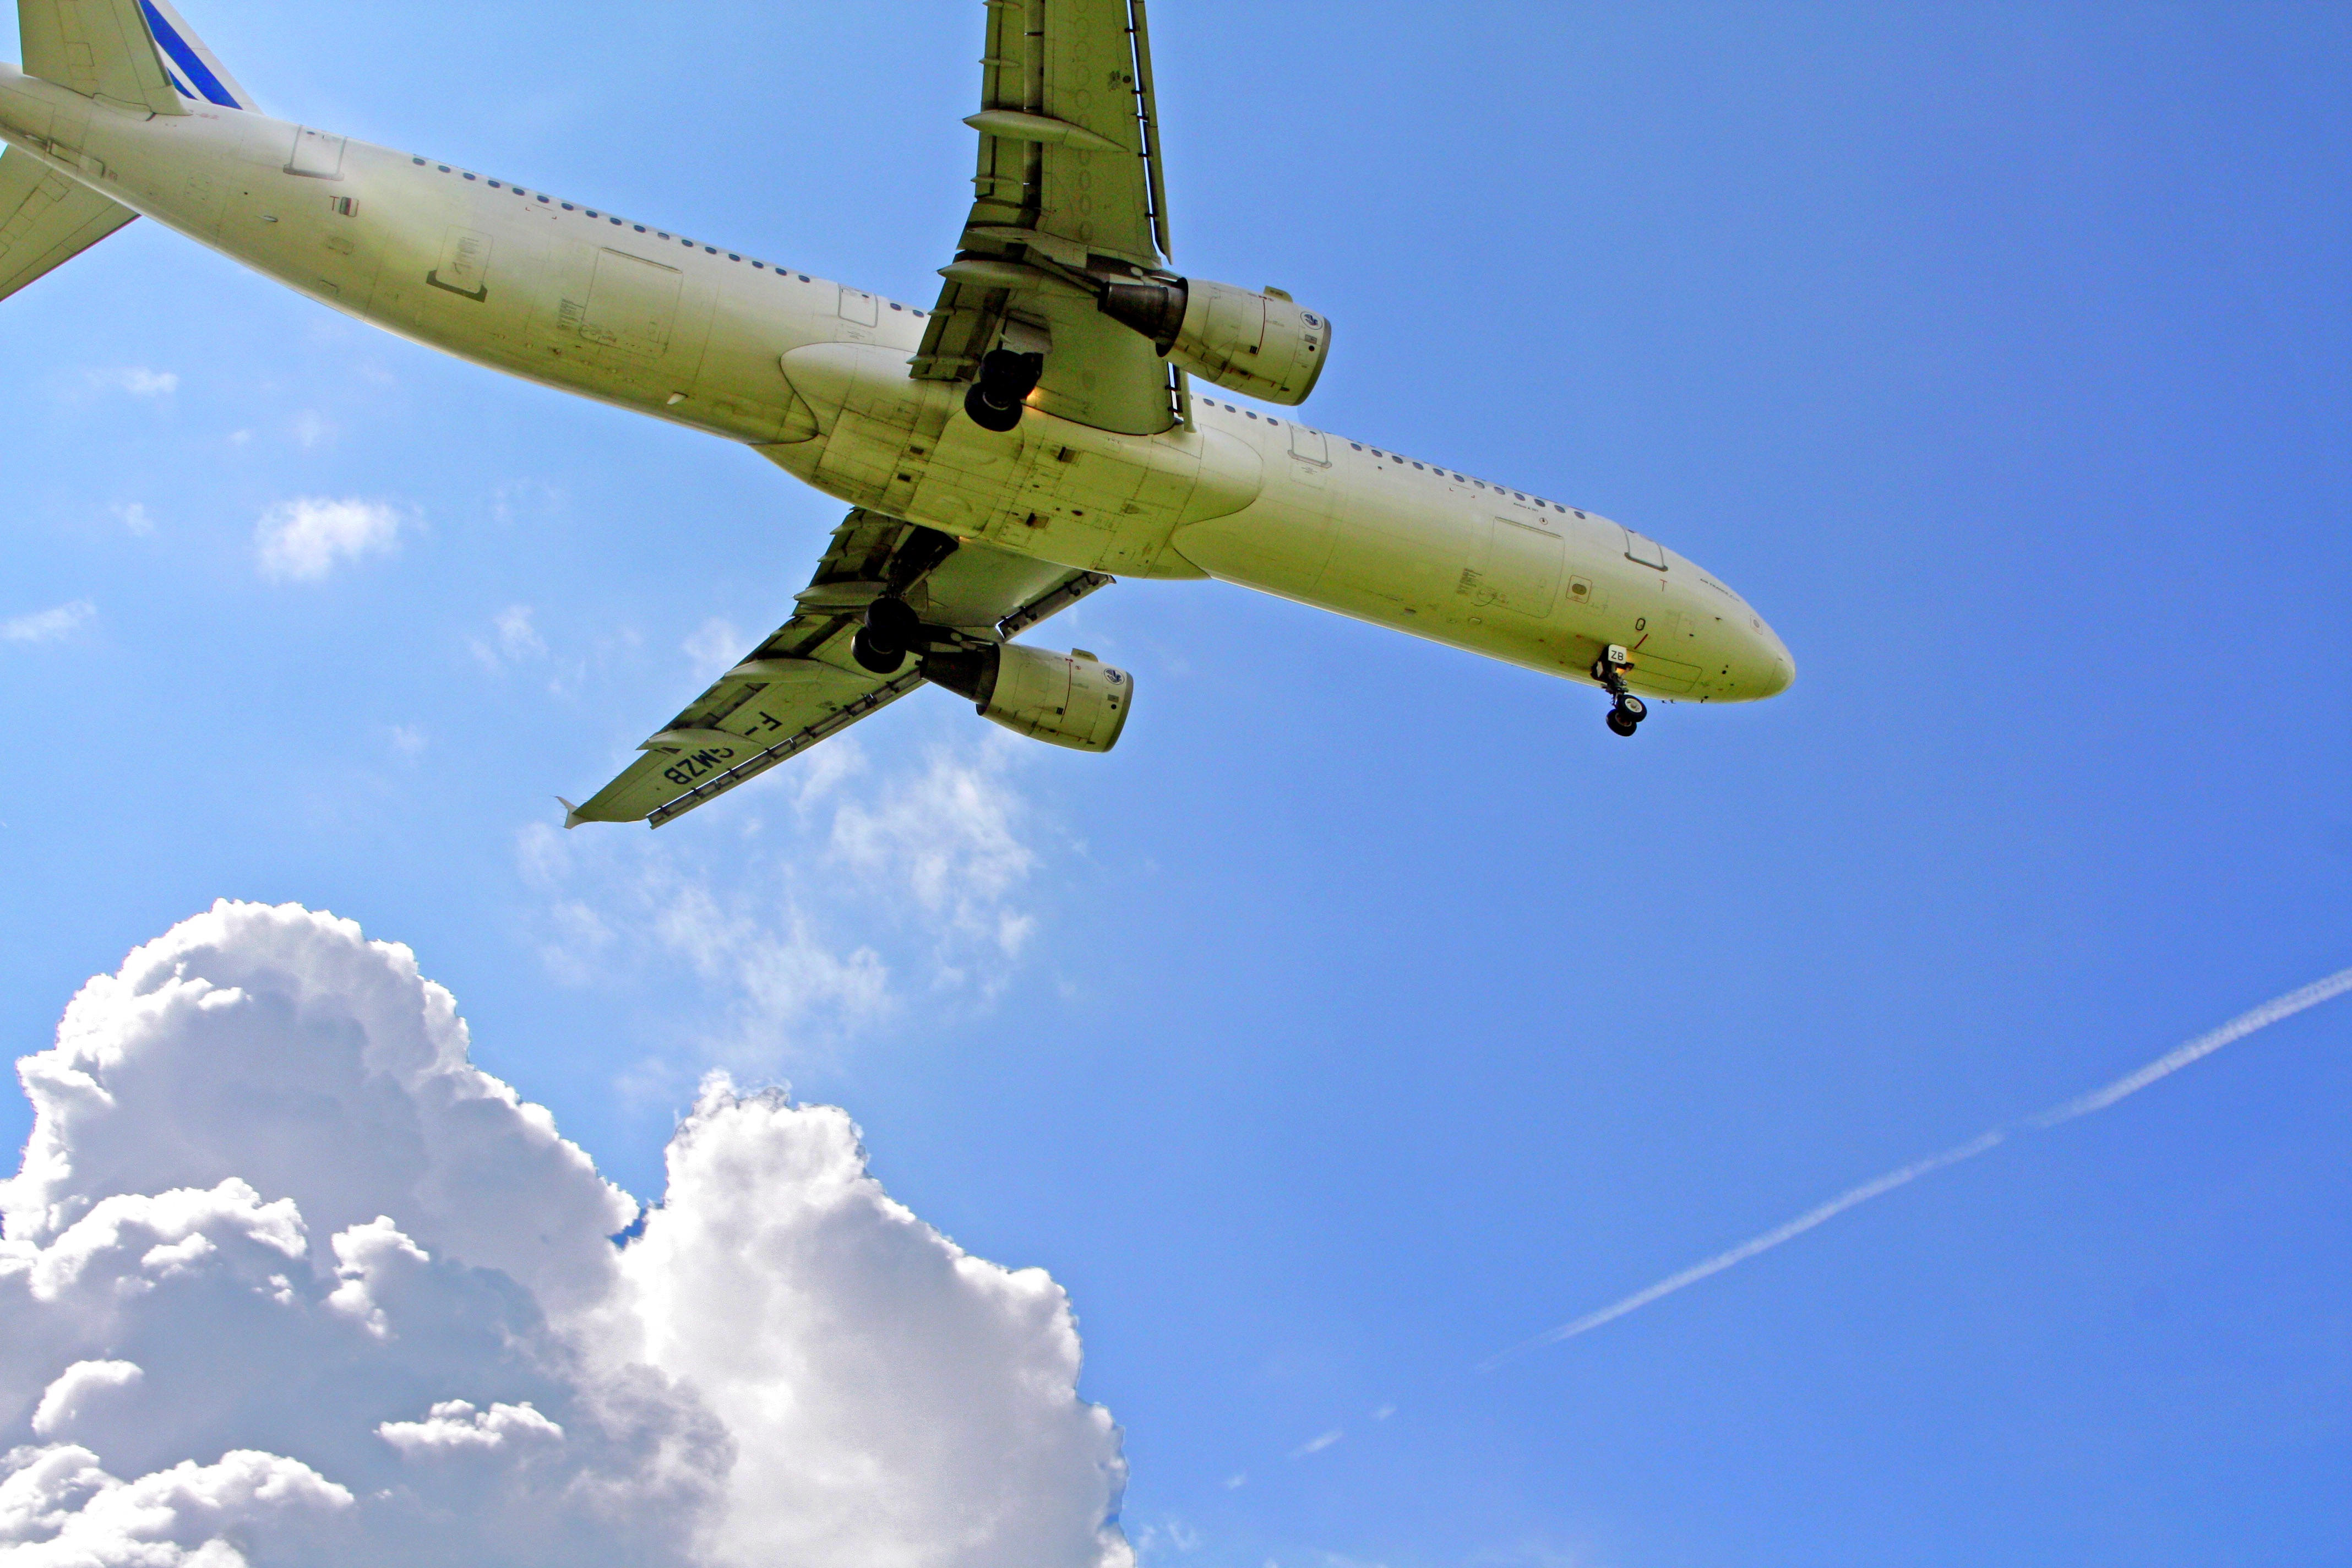
wing, sky, airplane, aircraft, vehicle, airline, aviation, flight, airliner, boeing, takeoff, air force, jet aircraft, airbus a330, boeing 777, air travel, atmosphere of earth, wide body aircraft, narrow body aircraft